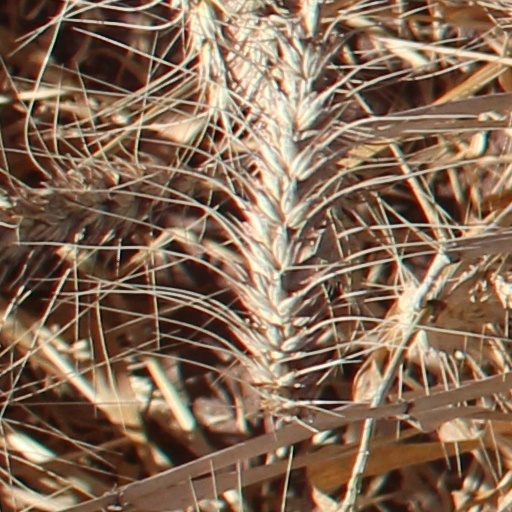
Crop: wheat